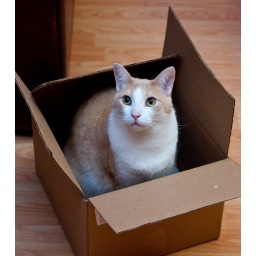
My cat likes to hide in boxes